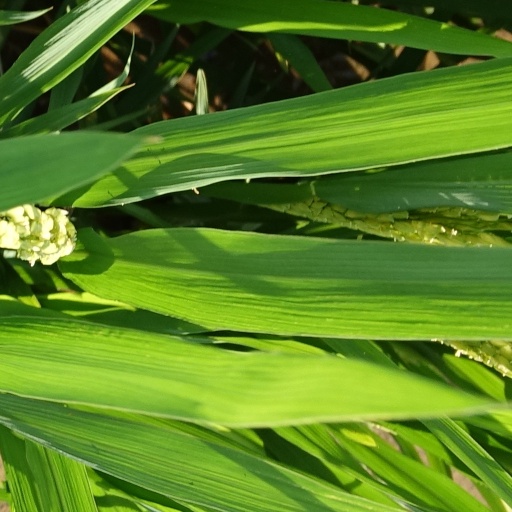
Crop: rice